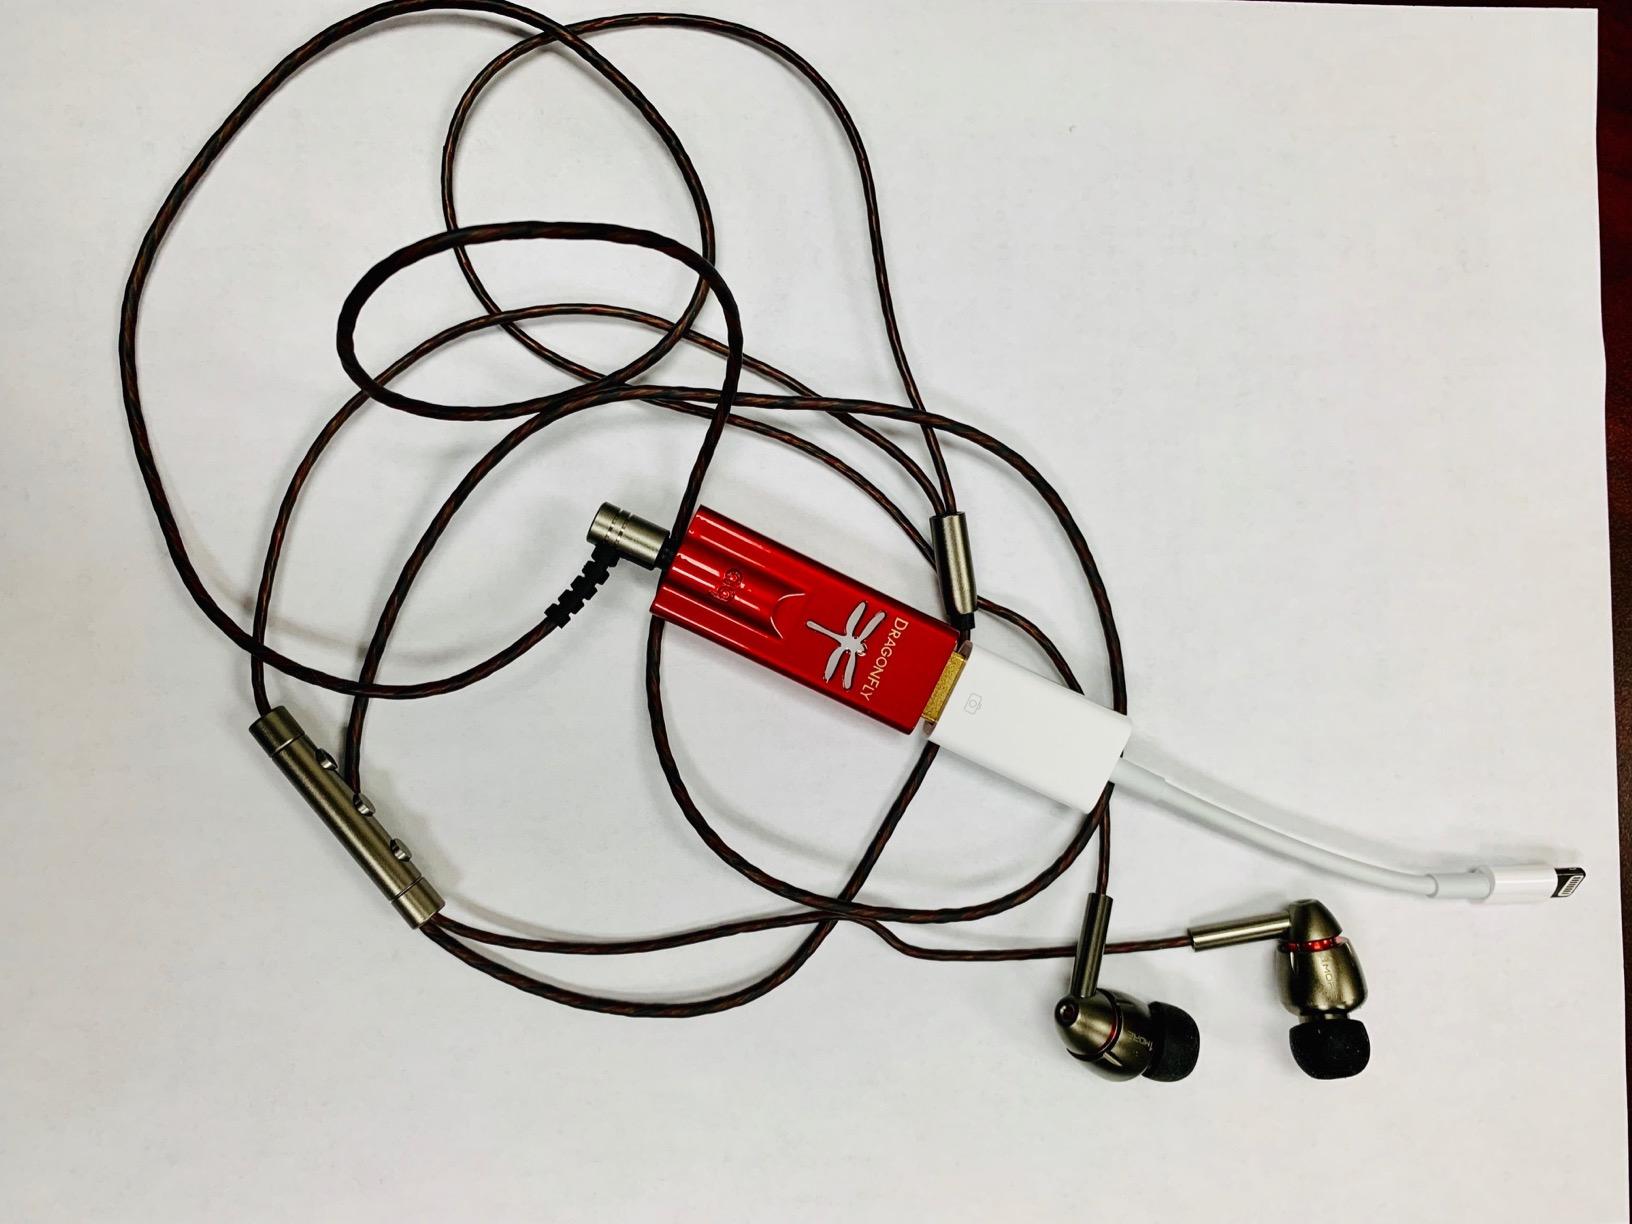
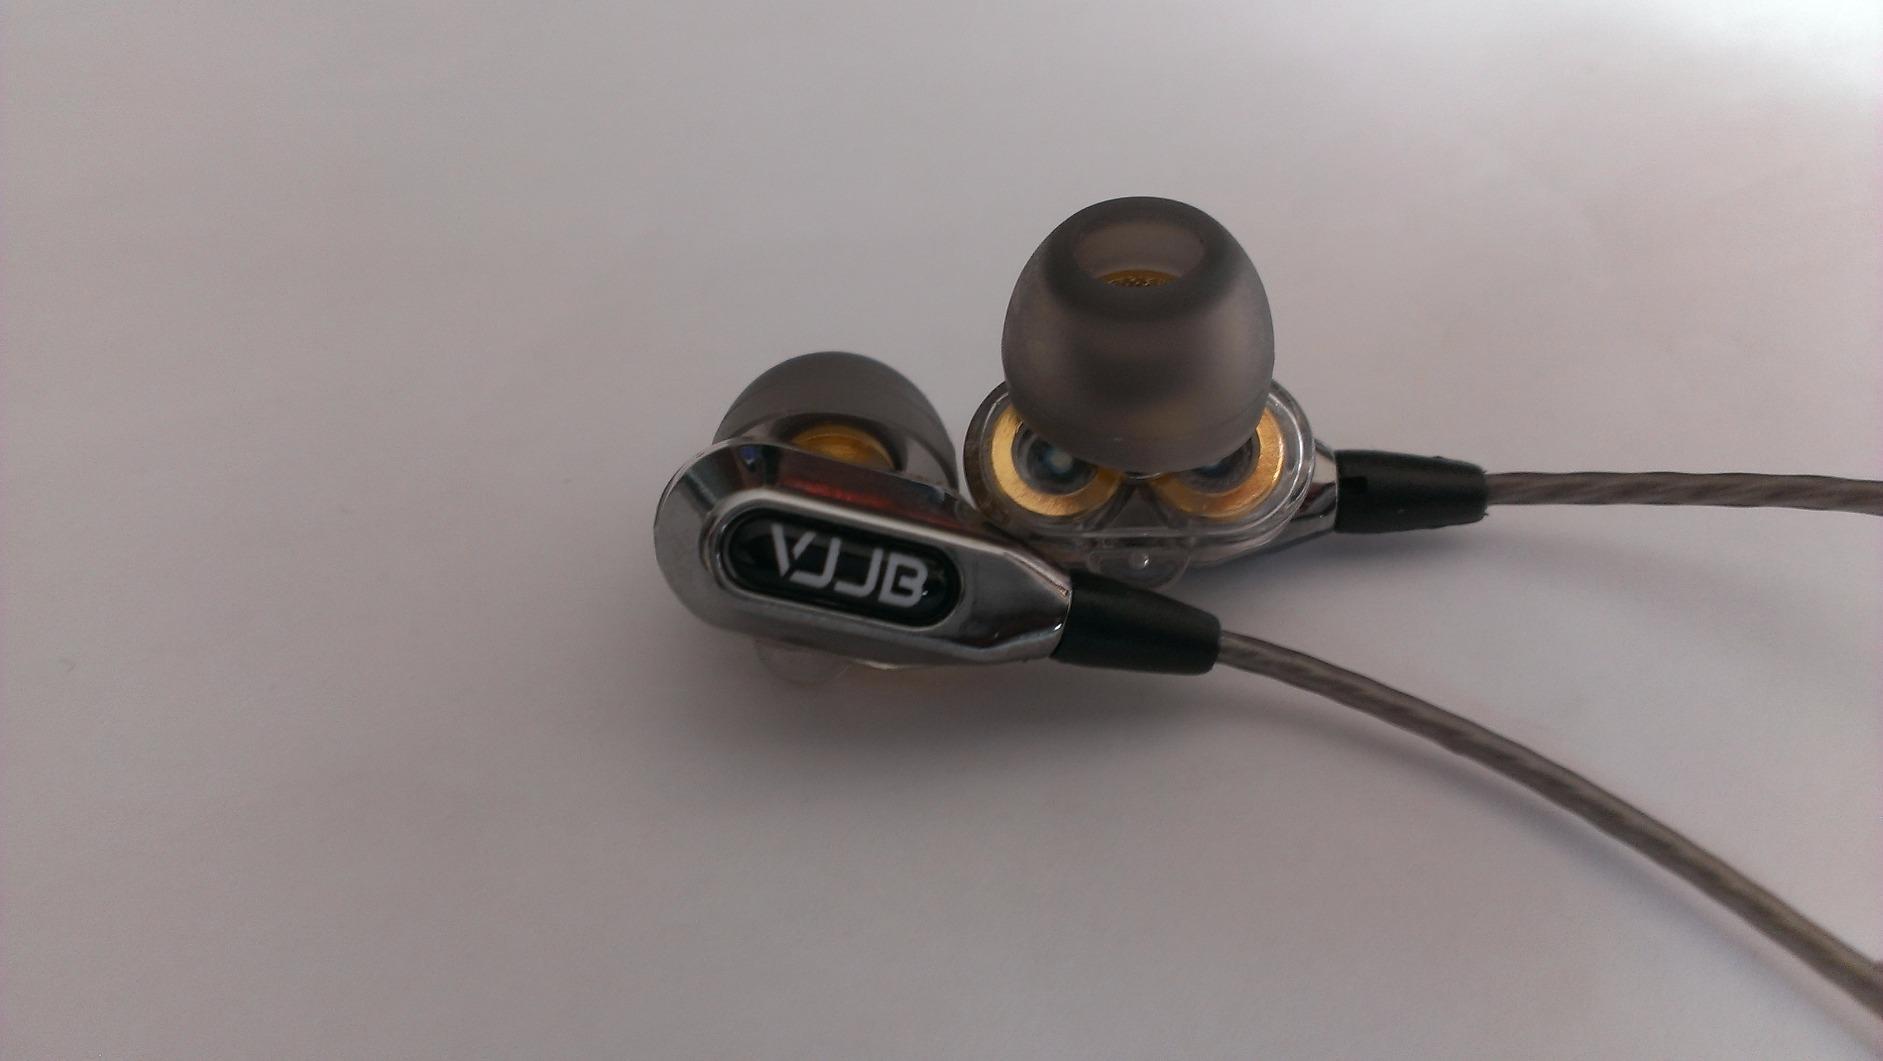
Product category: headphones
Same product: no